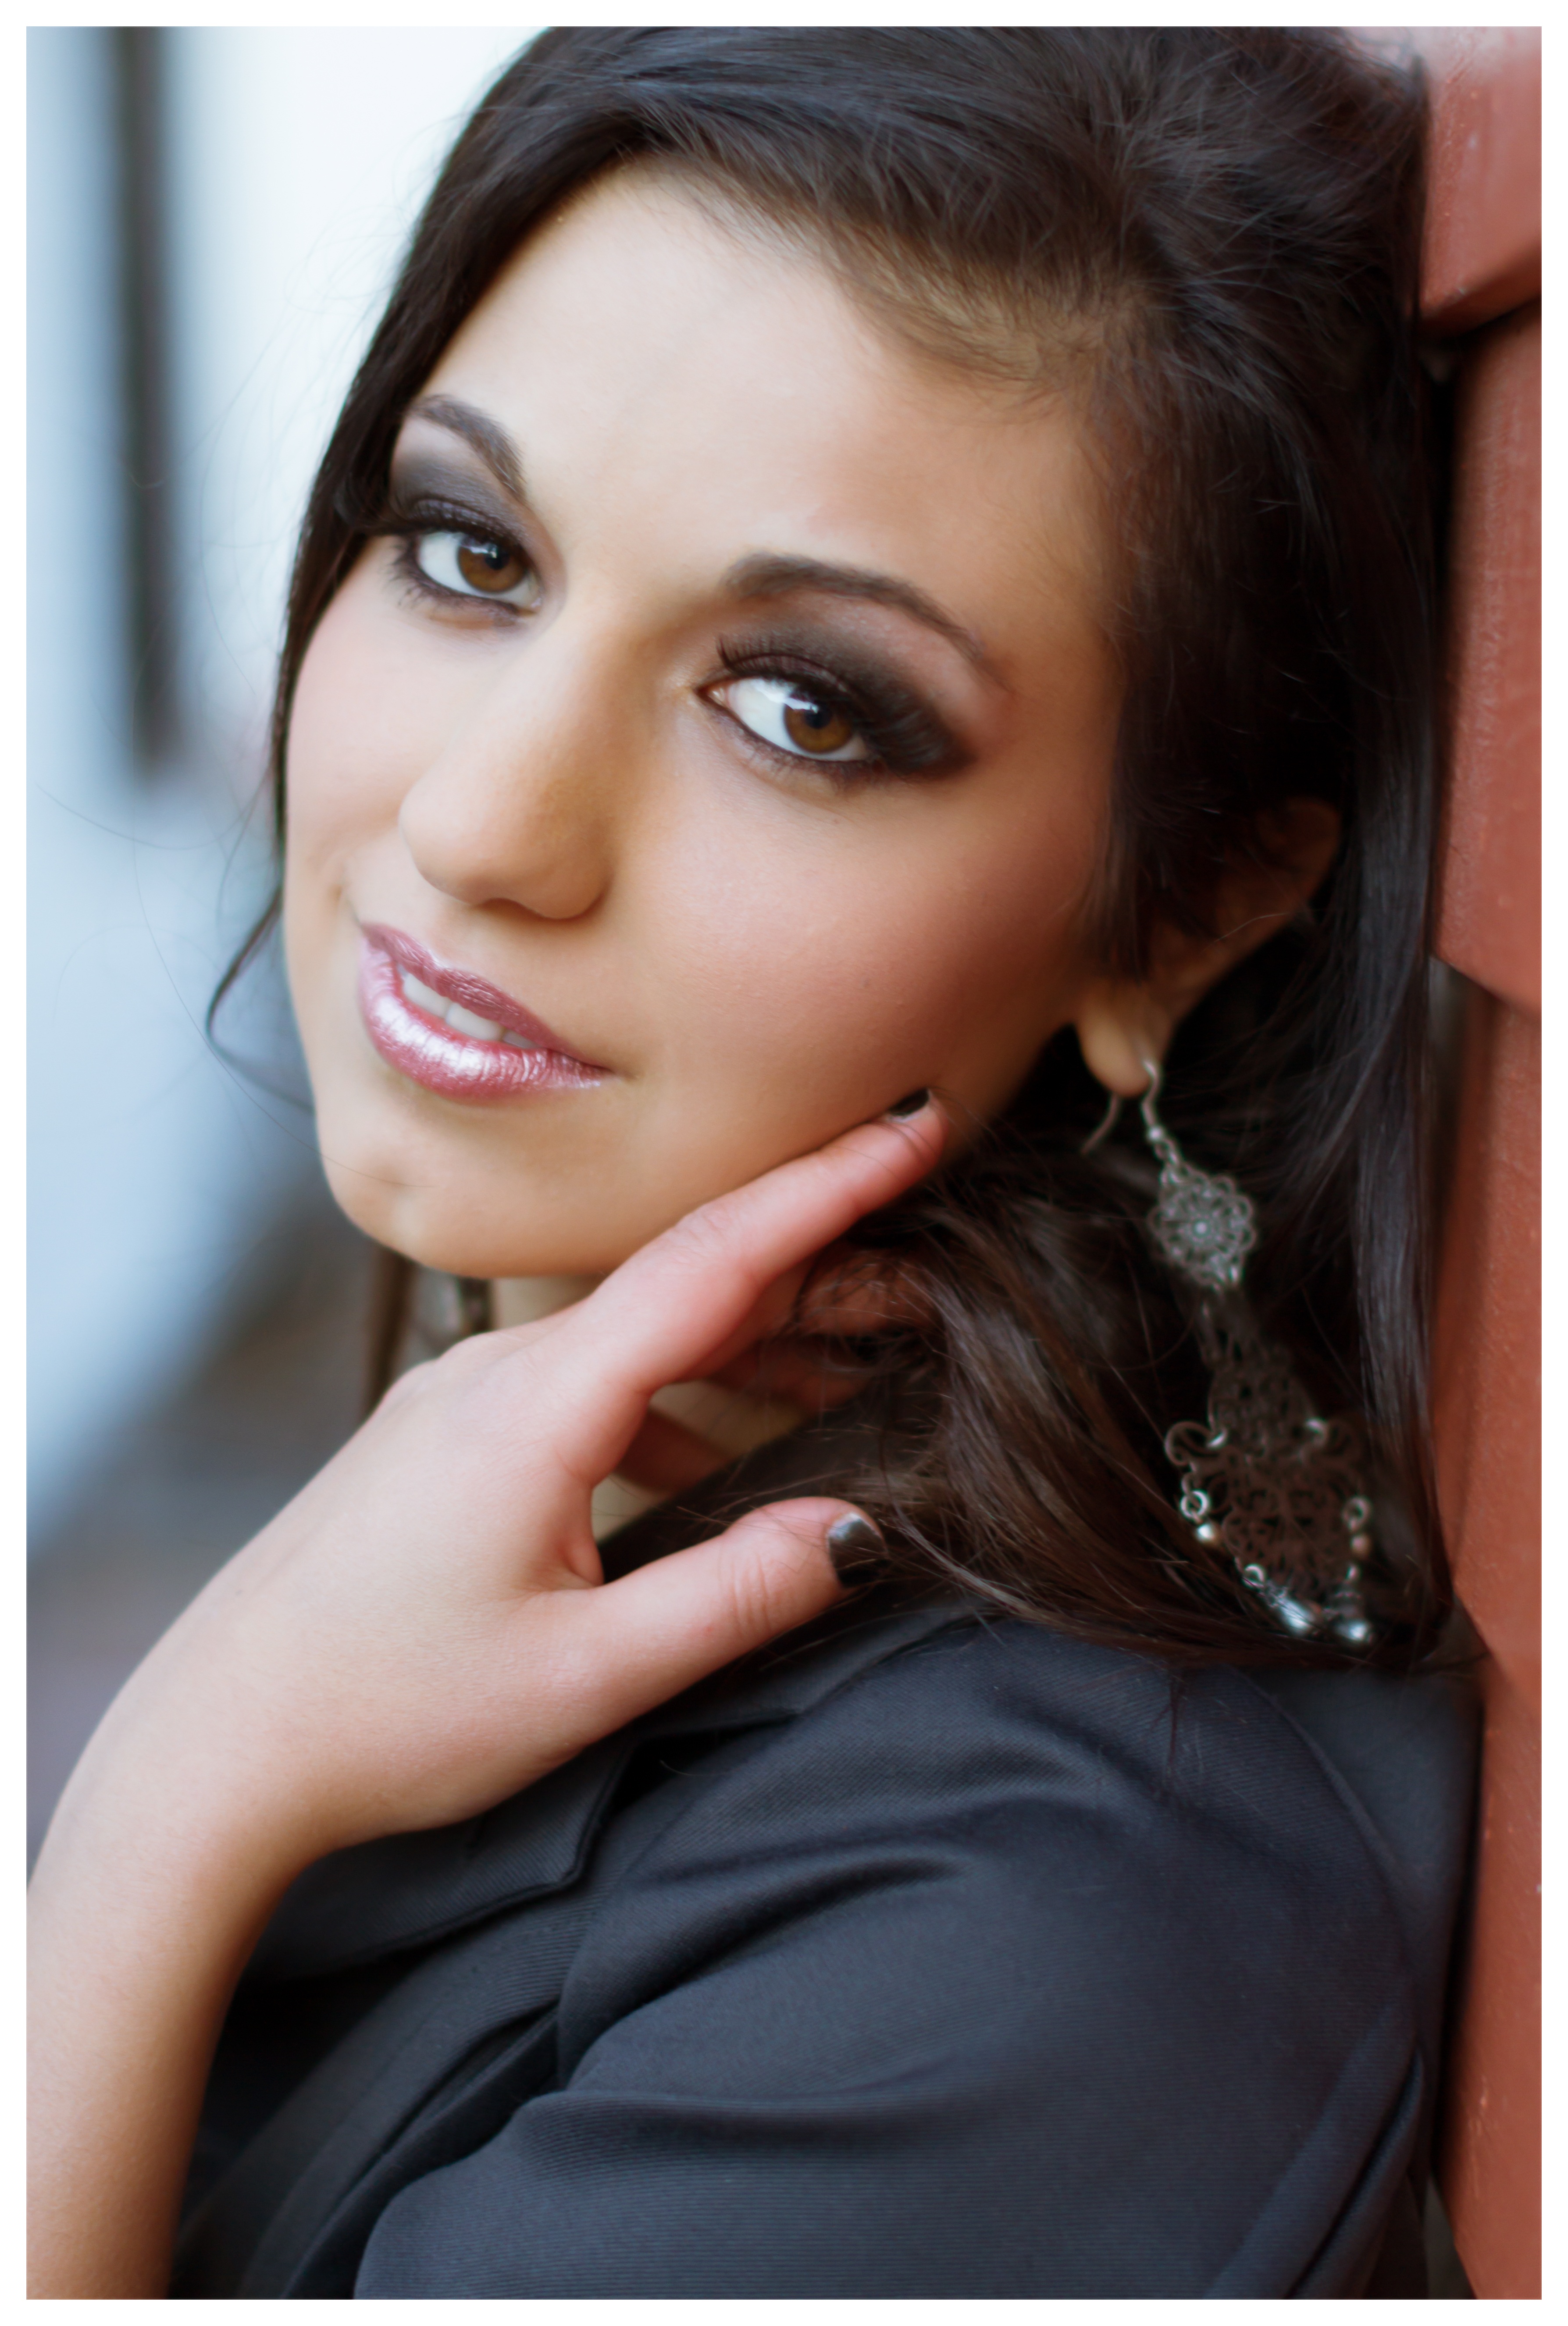
person, girl, woman, hair, white, photography, female, singer, portrait, model, young, fashion, lip, hairstyle, makeup, eyebrow, long hair, human body, caucasian, posing, black hair, face, nose, eye, head, skin, pose, beauty, style, organ, attractive, glamour, stylish, fashionable, trendy, photo shoot, brown hair, portrait photography, supermodel